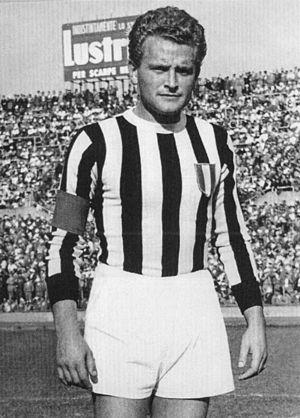
Giampiero Boniperti est un footballeur international et dirigeant sportif italien.